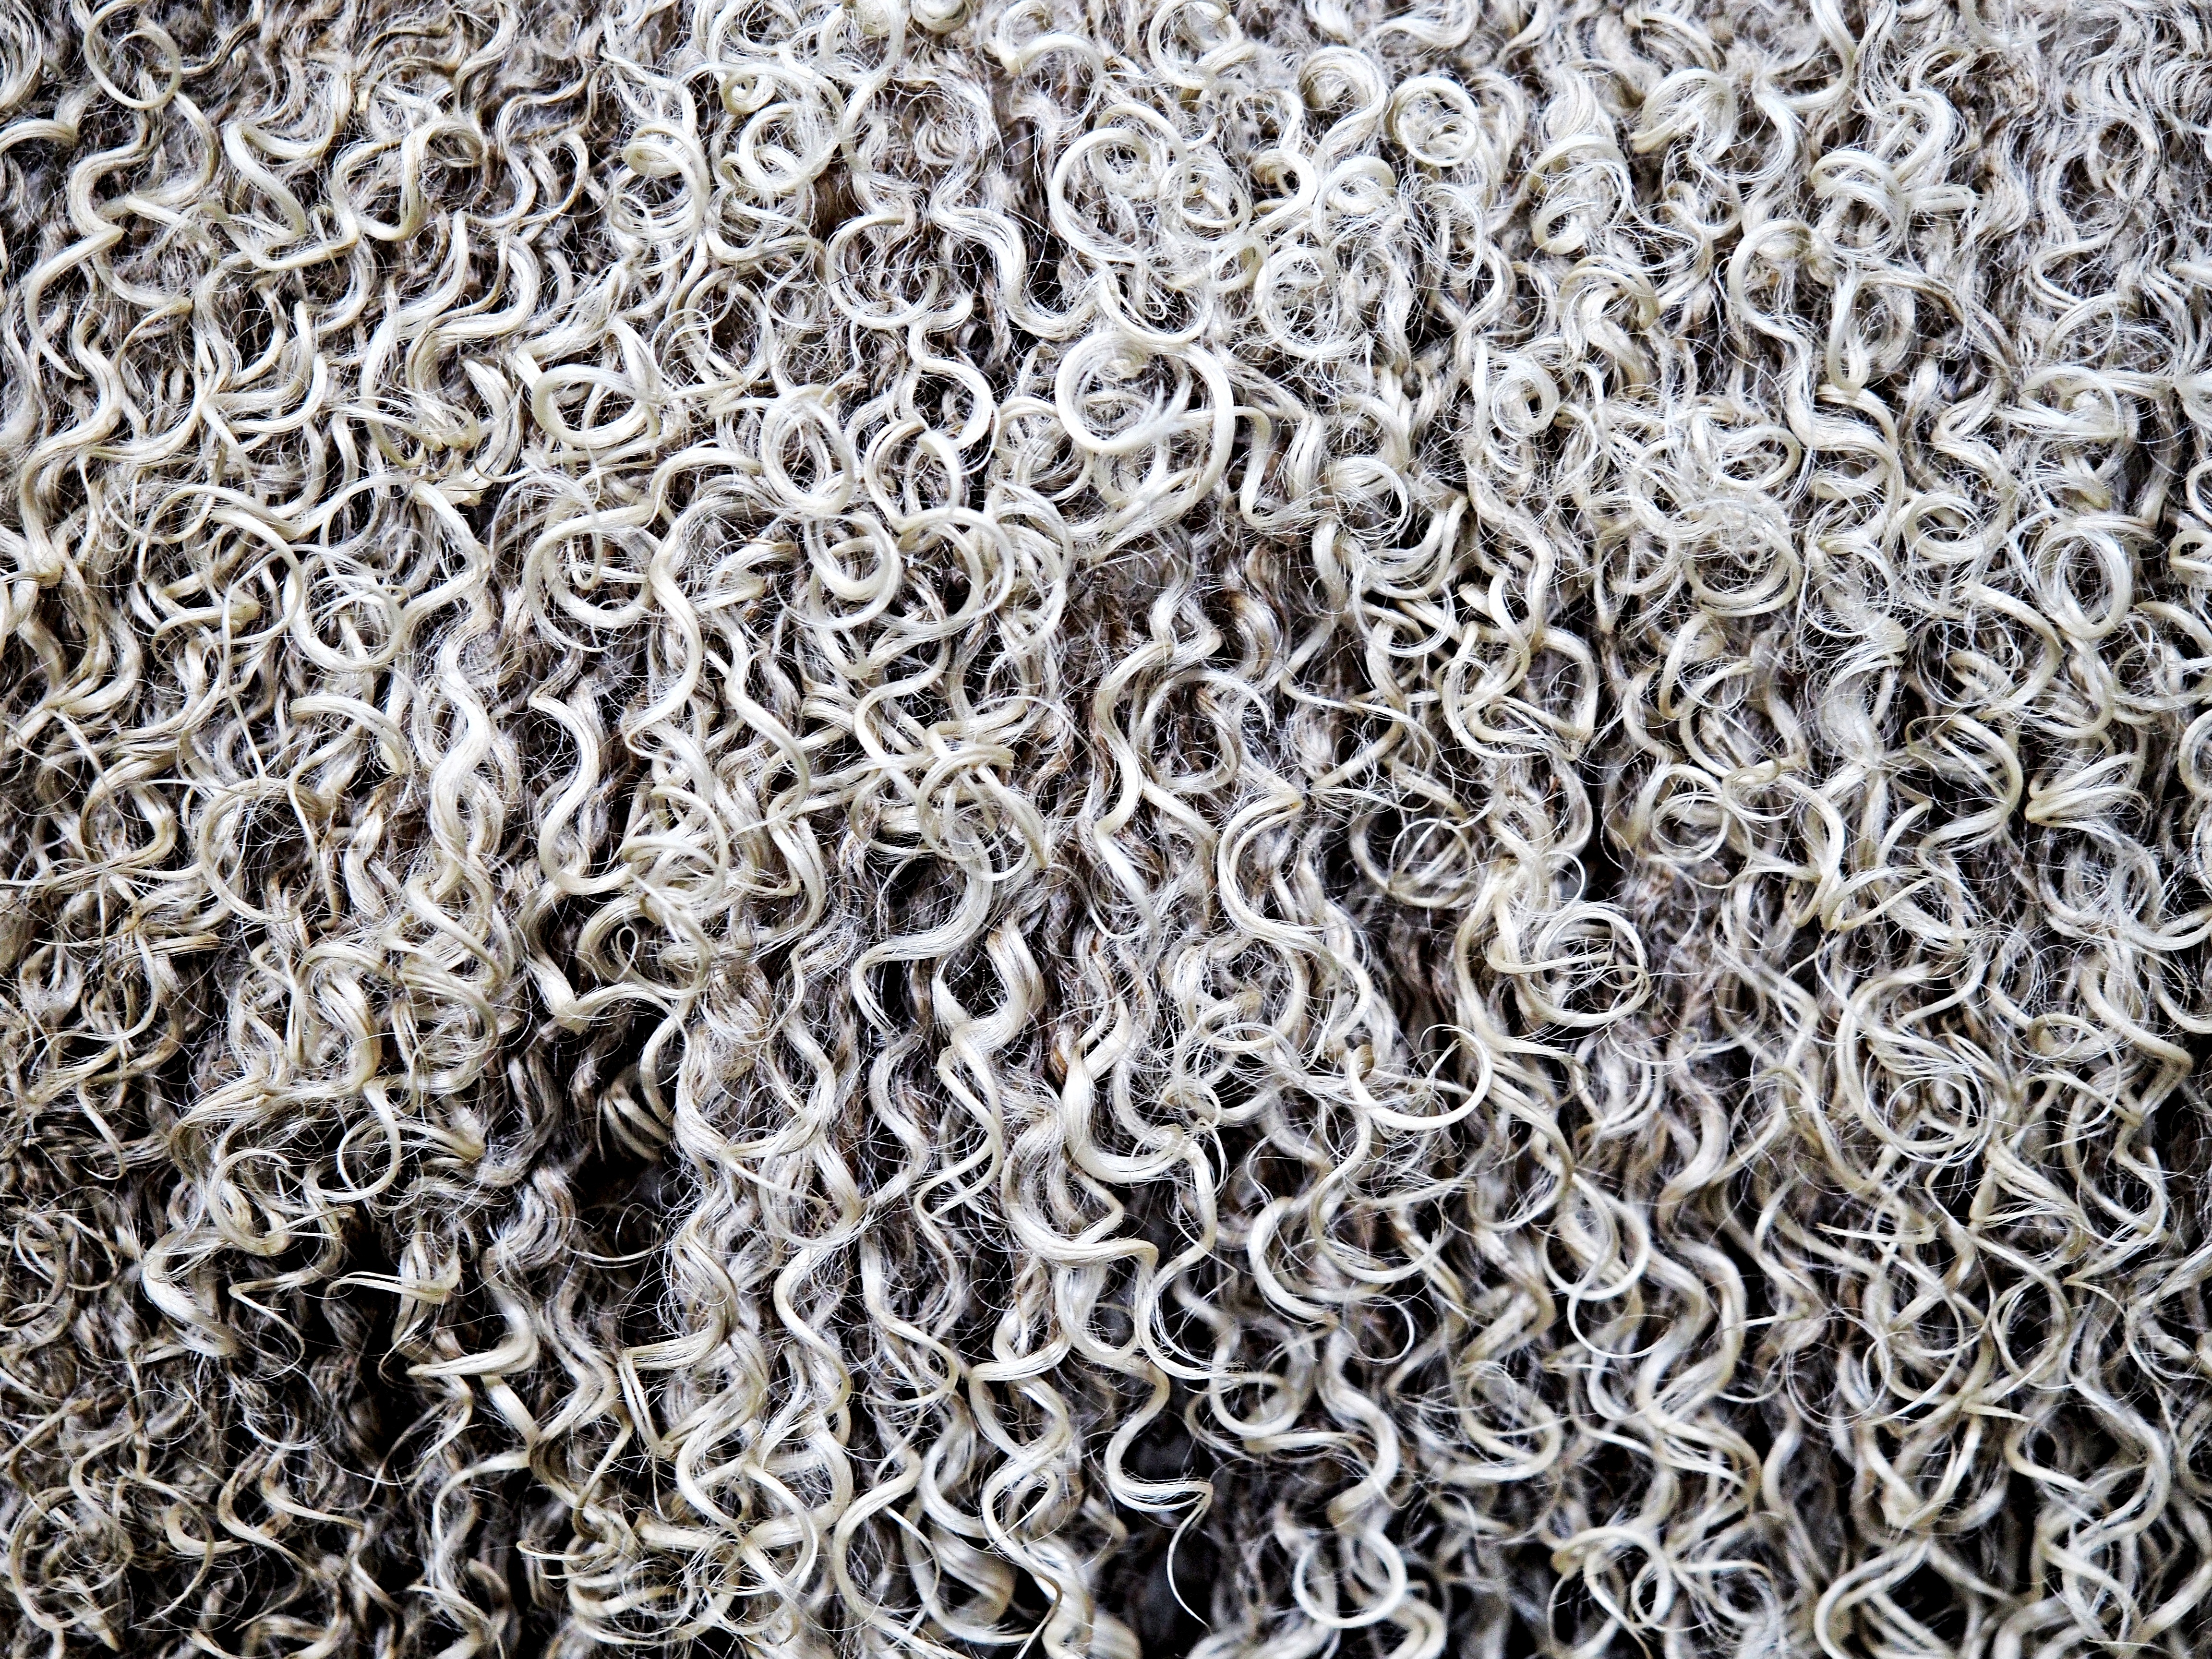
hair, white, texture, chain, pattern, coat, sheep, black, knit, wool, material, weave, knitting, textile, grey, art, net, raw, fleece, fiber, fibre, curl, scrap, tangle, wavy, strands, ringlet, flooring, woollen, shearing, shear, lanolin